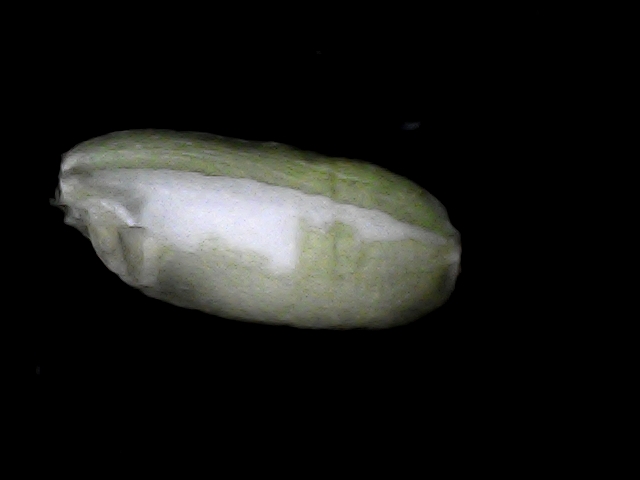
Rice variety: BD95